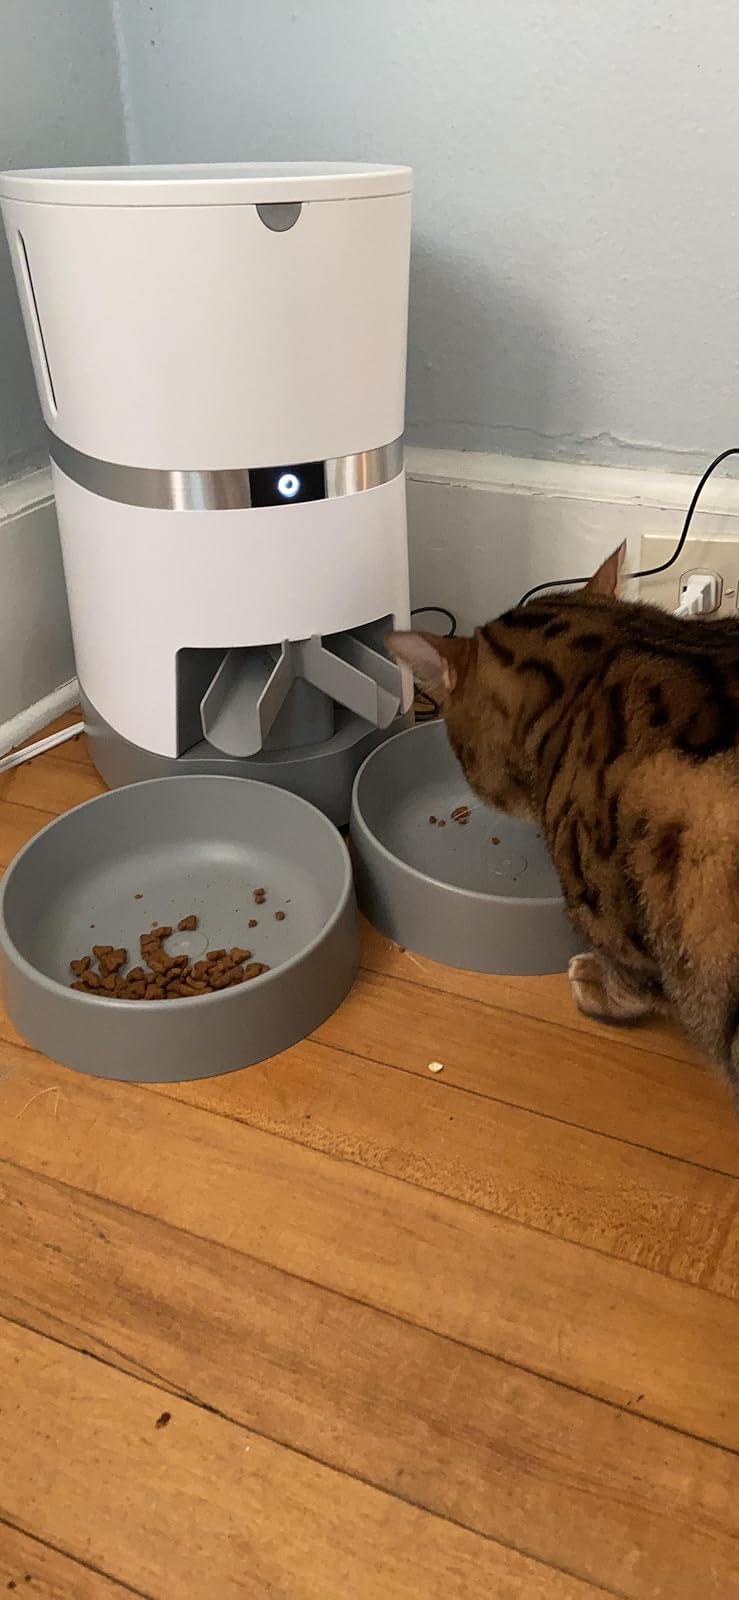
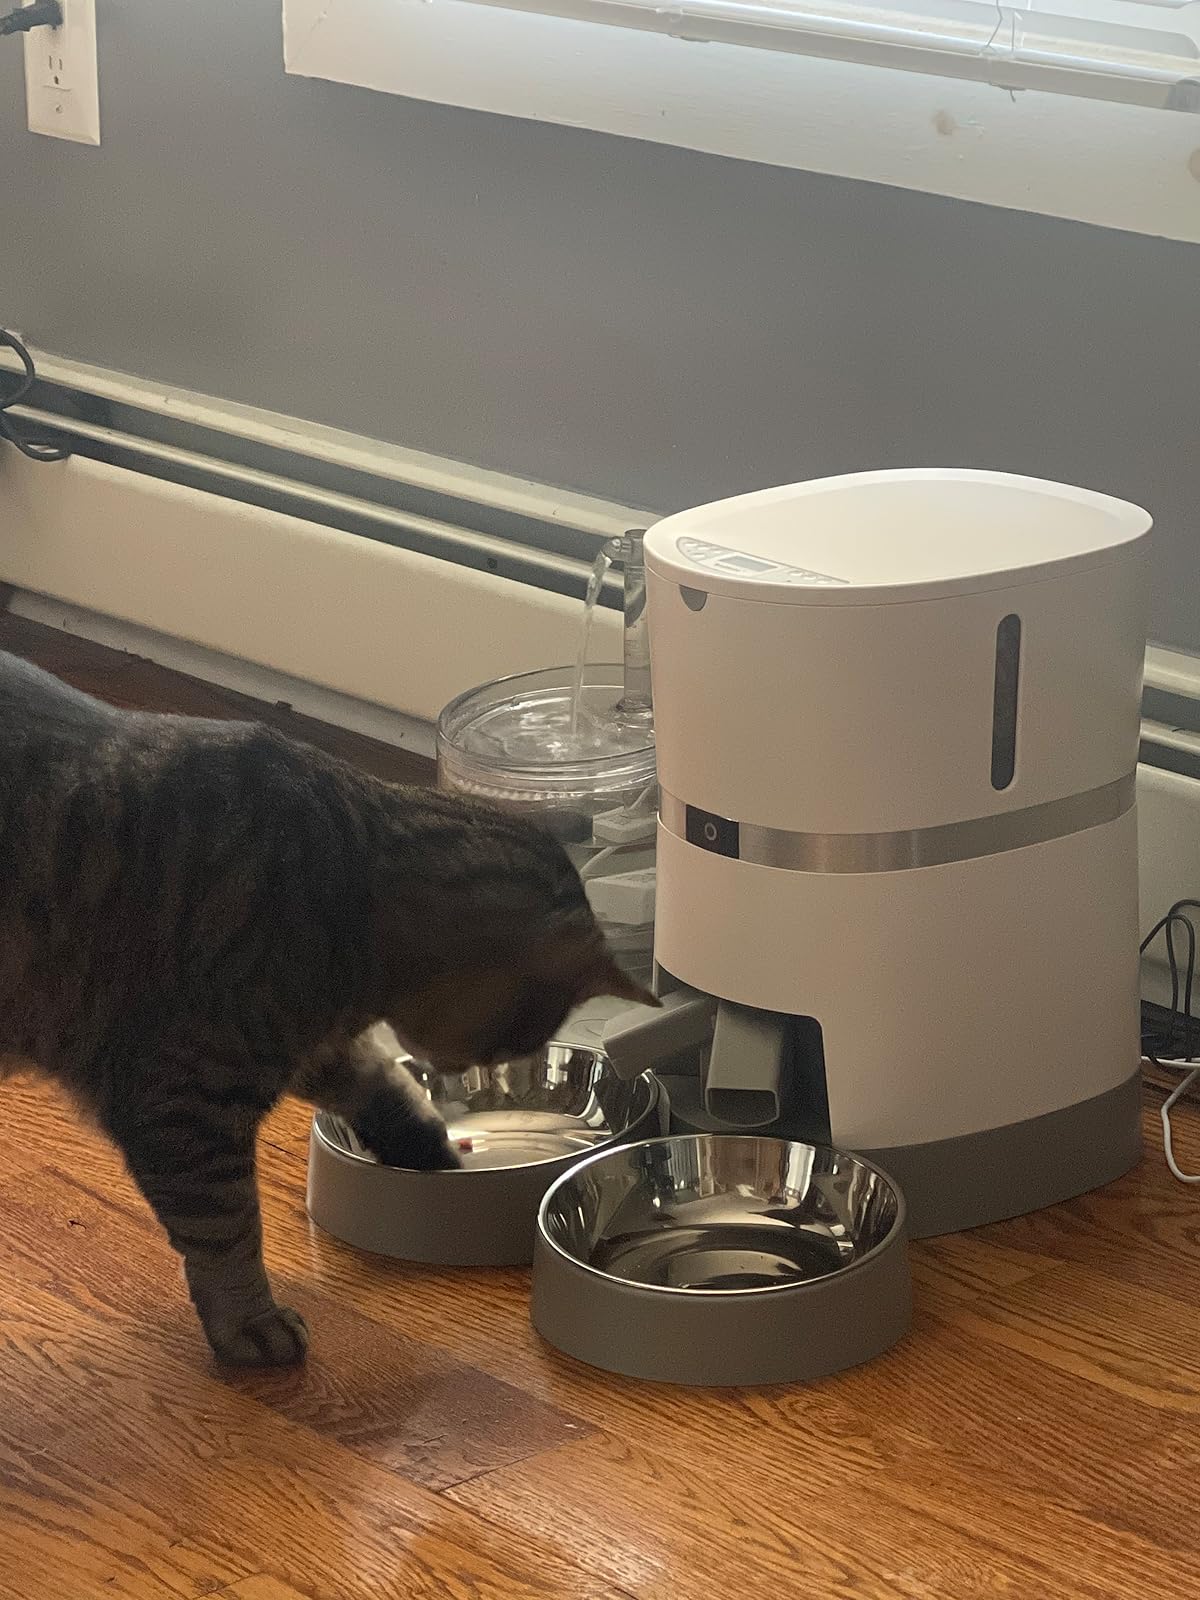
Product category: items_feeder
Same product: yes